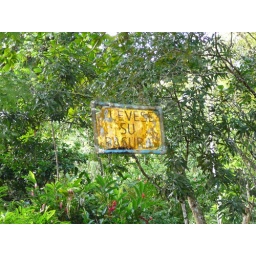
sign near ocean